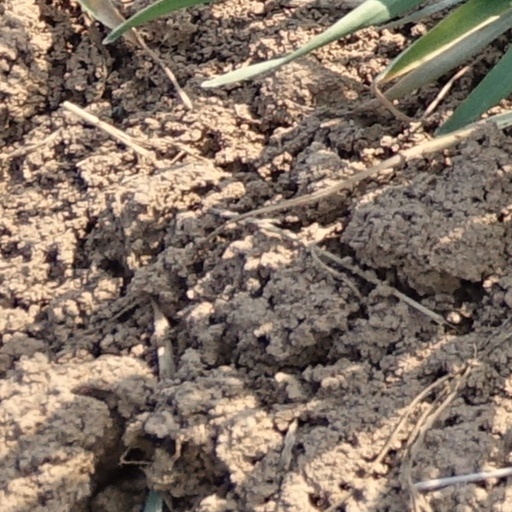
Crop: wheat